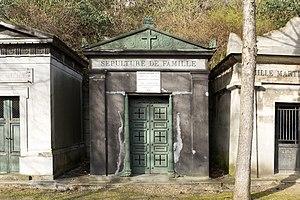
Sépulture de Joseph Vallot (1854-1925), astronome, géographe, naturaliste, alpiniste et mécène.
Joseph Vallot est un astronome, géographe, naturaliste, alpiniste et mécène français, né le 16 février 1854 à Lodève et mort le 11 avril 1925 à Nice.